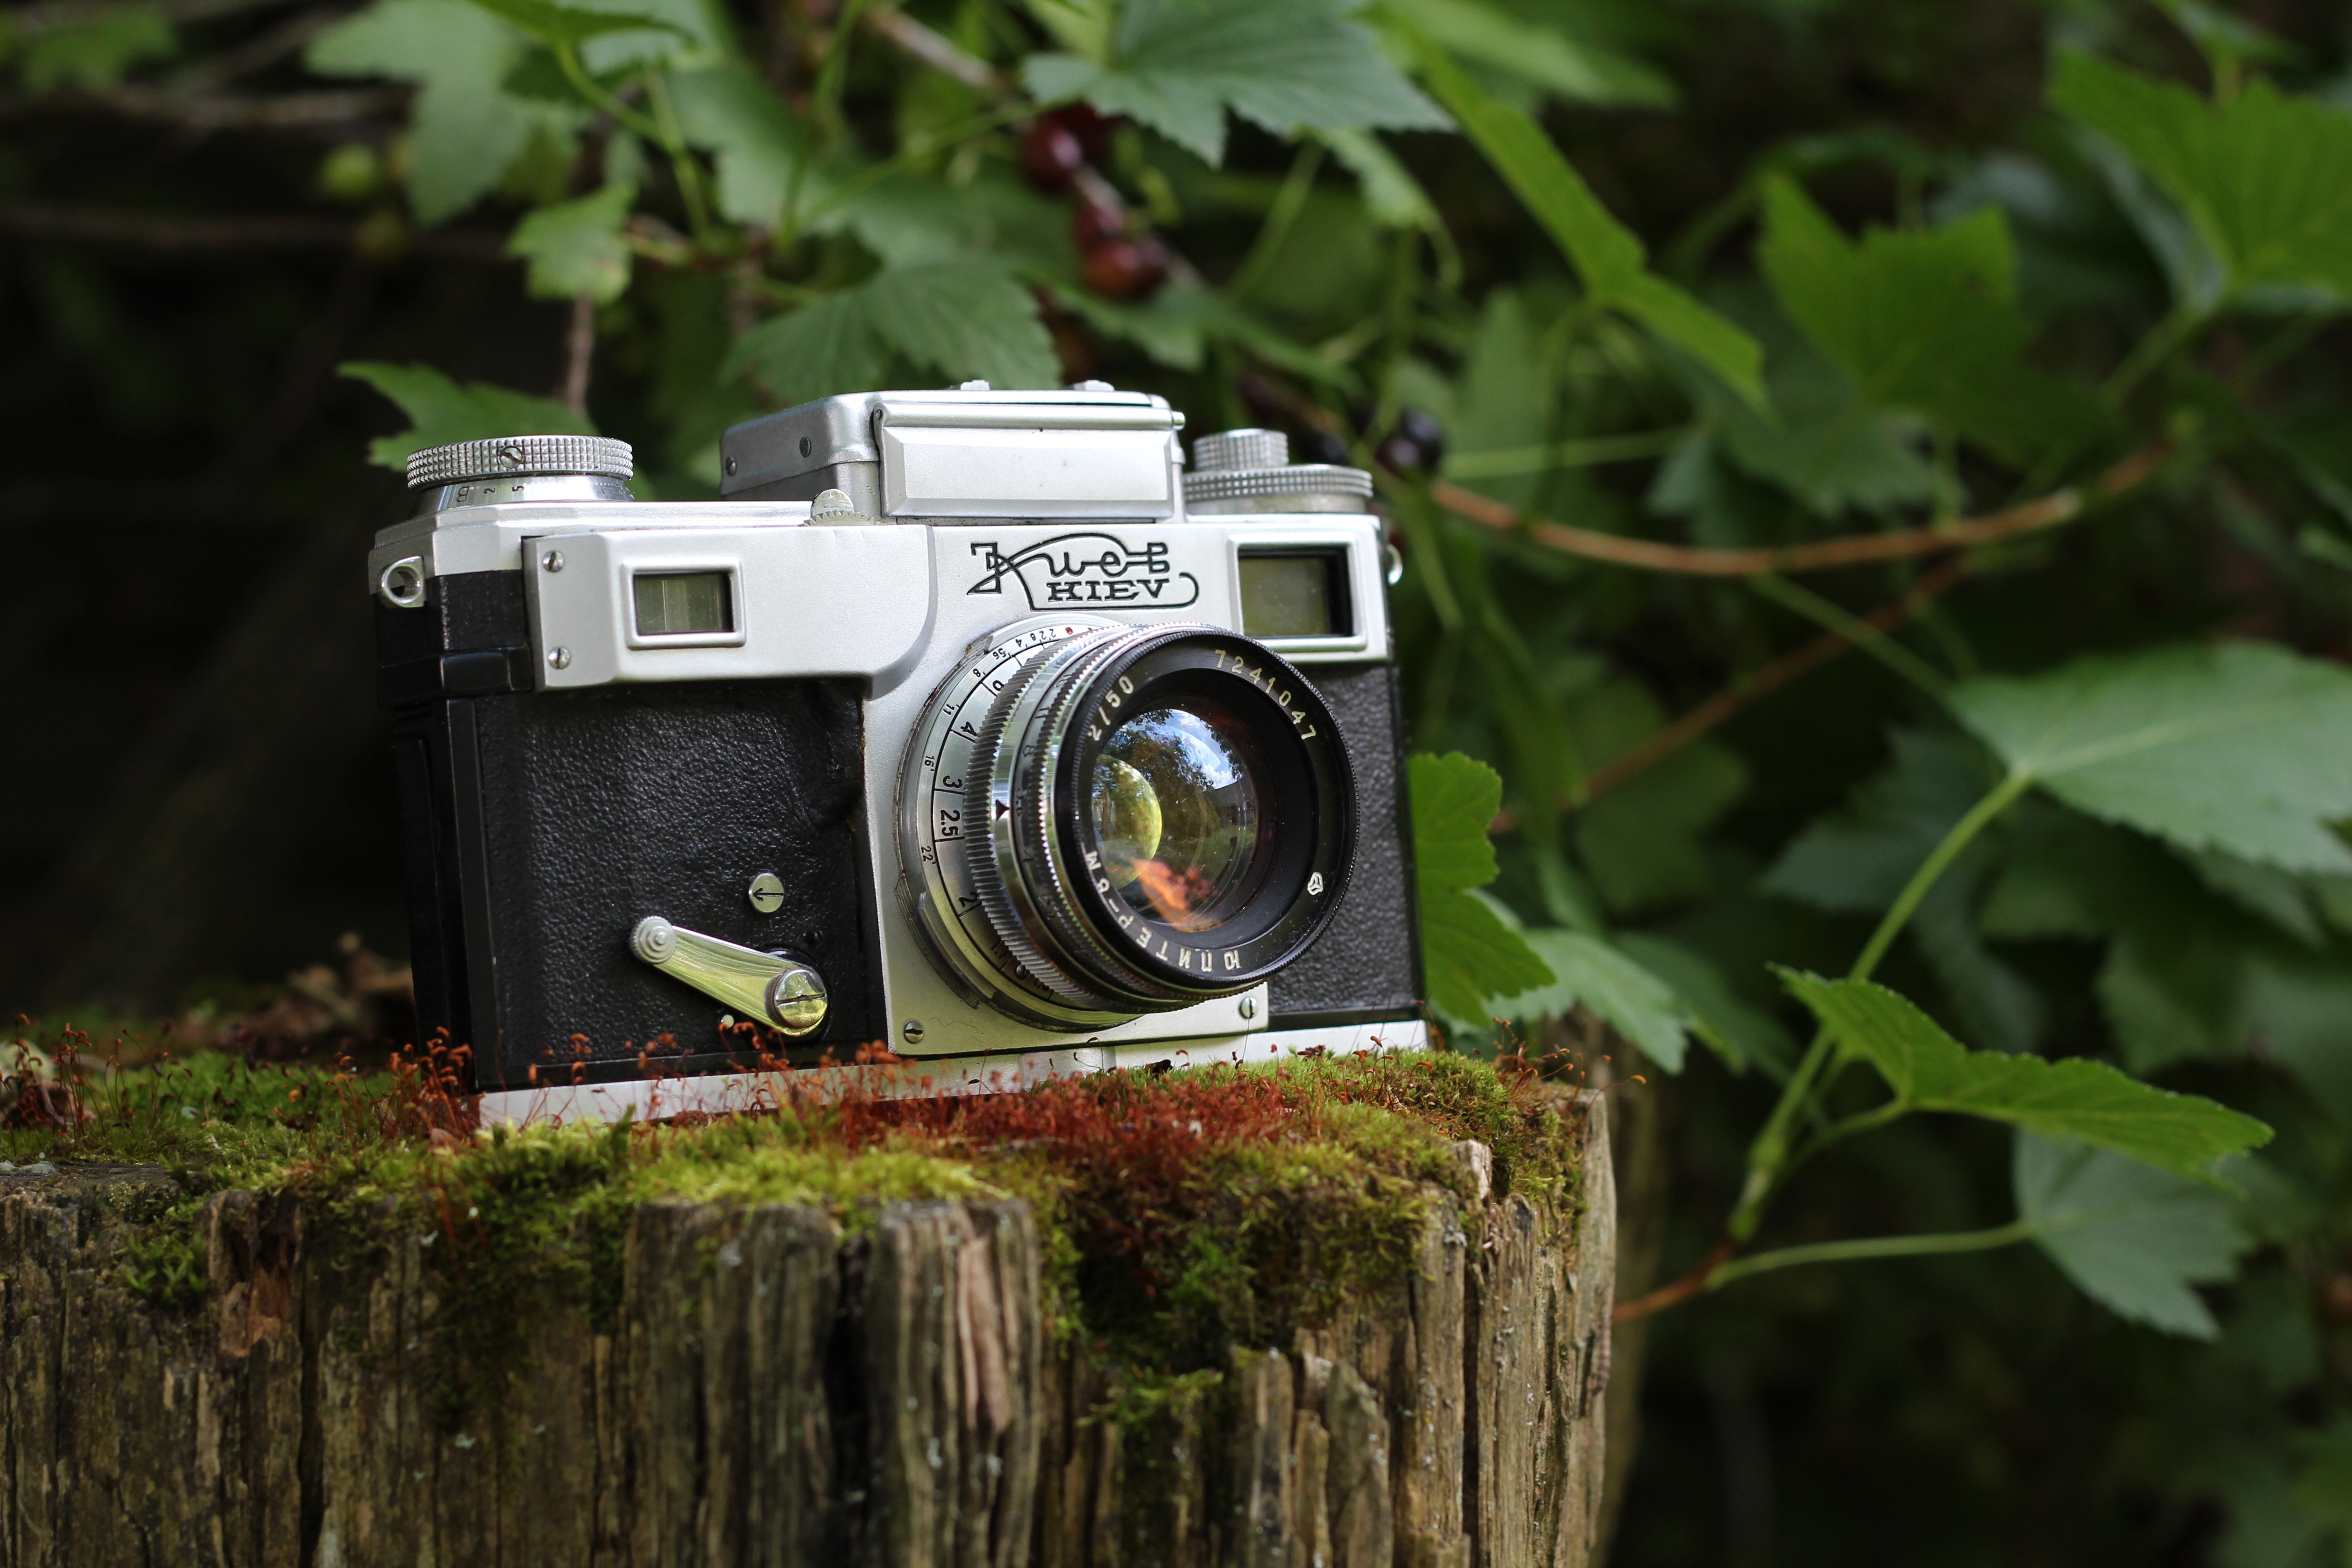
camera, vintage, retro, flower, old, moss, green, reflex camera, digital camera, kiev, digital slr, single lens reflex camera, cameras optics